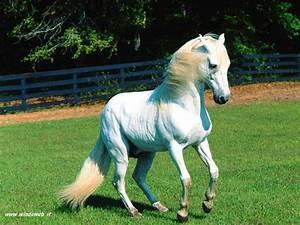
horse